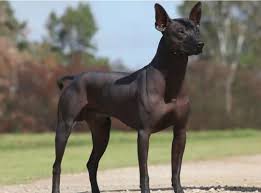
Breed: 220-n000069-Mexican_hairless